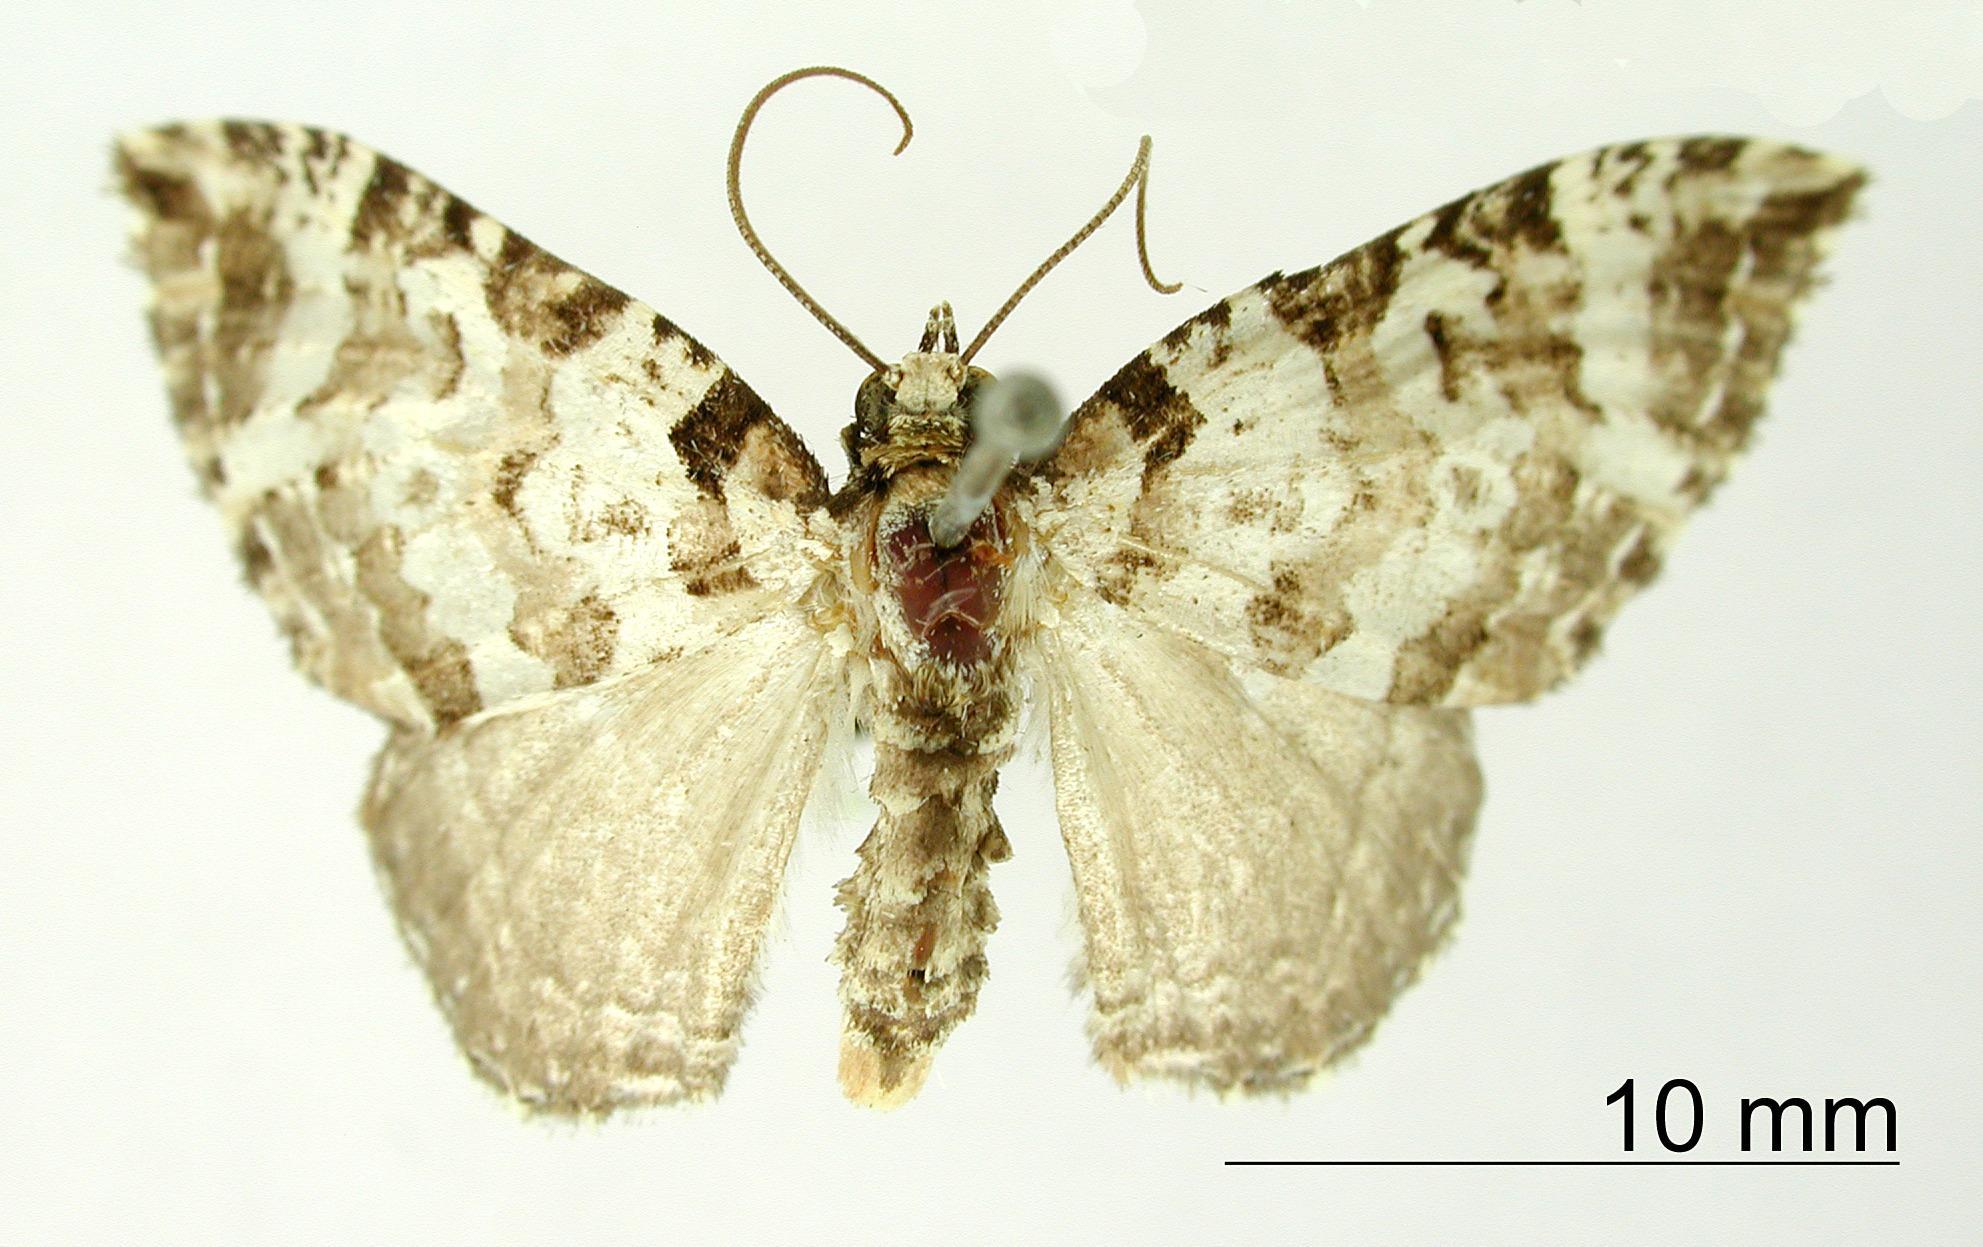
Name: Lobophora parecida
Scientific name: Lobophora parecida Dognin, 1892
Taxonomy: Animalia, Arthropoda, Insecta, Lepidoptera, Geometridae, Larentiinae
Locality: Environs de Loja, Loja, Ecuador
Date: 1891